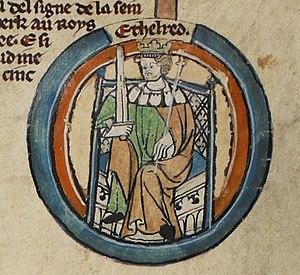
Miniature d'Æthelred de Wessex dans une généalogie royale du XIVe siècle.